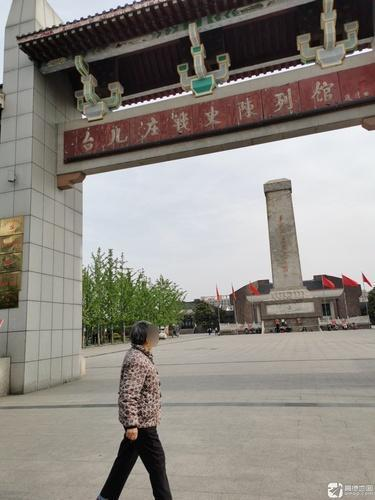
地标名称：台儿庄战史陈列馆
所在城市：枣庄市·台儿庄区